Kawasaki Vulcan 900 Classic

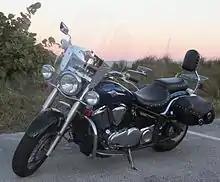
2009 VN900D (Classic LT)

The VN900D is the touring edition of the basic VN900B. The major additions made to accommodate this new role include factory installed windshield, saddlebags, and a backrest. Additionally, a studded seat replaces the standard unit.